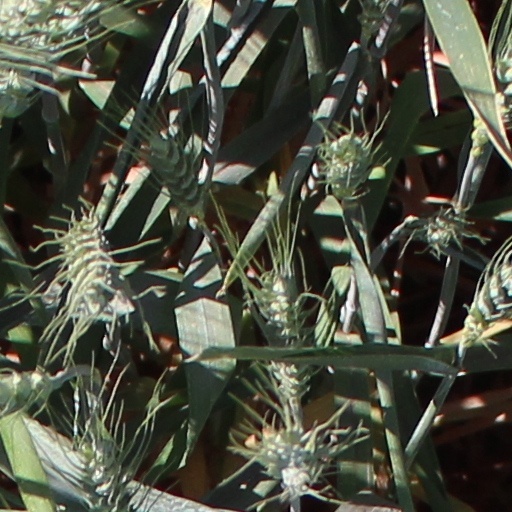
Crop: wheat